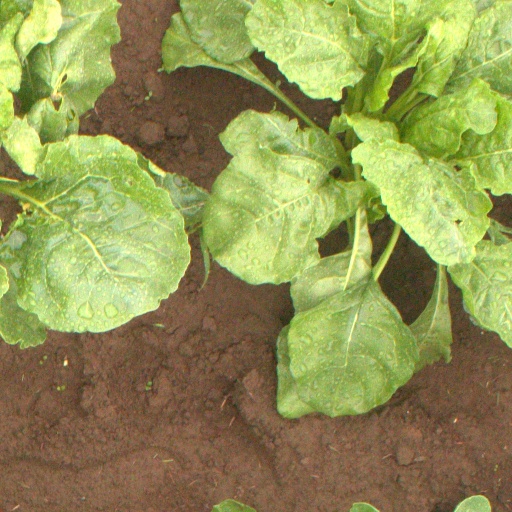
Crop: sugar beet